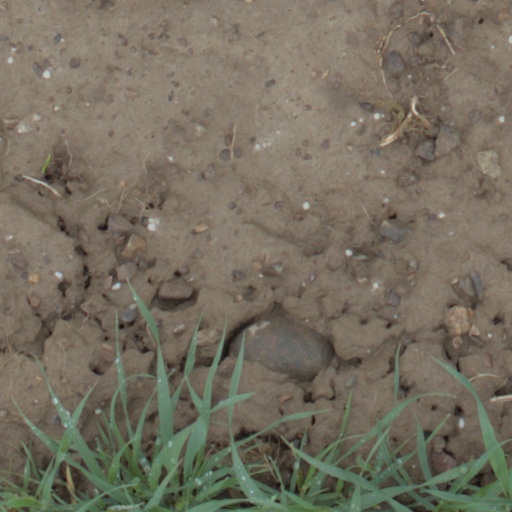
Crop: wheat